Nanban trade

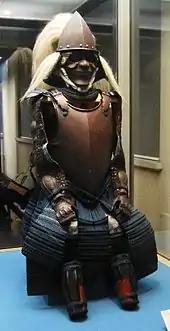
Nanbandō, a Portuguese style cuirass, 16th century.

"Nanban" is a Sino-Japanese word derived from the Chinese term "Nánmán", originally referring to the peoples of South Asia and Southeast Asia. The Japanese use of "Nanban" took a new meaning when it came to designate the early Portuguese who first arrived in 1543, and later extended to other Europeans that arrived in Japan. The term "Nanban" has its origins from the Four Barbarians in the Hua–Yi distinction in the 3rd century in China. Pronunciation of the Chinese Character is Japanised, the 東夷 (Dōngyí) "Eastern Barbarians" called "Tōi" (it includes Japan itself), 南蛮 (Nánmán) "Southern Barbarians" called "Nanban", 西戎 (Xīróng) "Western Barbarians" called "Sei-Jū", and Běidí 北狄 "Northern Barbarians" called "Hoku-Teki". Although "Nanban" just meant Southeast Asia during the Sengoku and Edo periods, through time the word turned into the meaning "Western person", and "from Nanban" means "Exotic and Curious".